Jena Engstrom

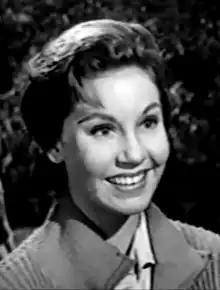
Jena Engstrom as Betty on the April 19, 1961 episode of "The Adventures of Ozzie and Harriet" titled "Selling Rick's Drums"

Jena Engstrom is an American former television actress. She appeared in more than three dozen episodes of various television series from 1960 to 1964.